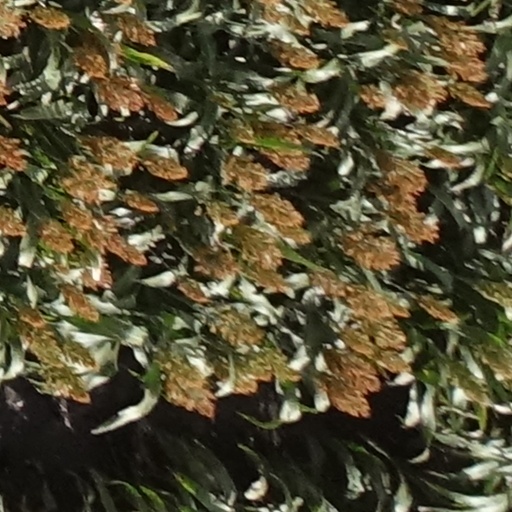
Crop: sorghum